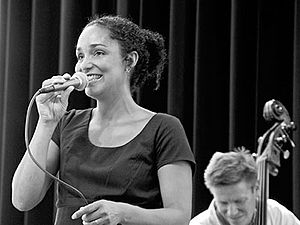
Thera Hoeymans
Thera Hoeymans og Peter Wuust